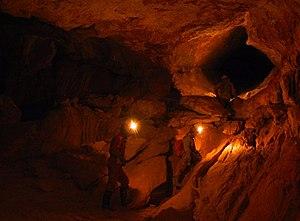
Le massif du Dachstein est une chaîne de montagnes fortement karstique des Préalpes orientales septentrionales. Elle se situe entièrement en Autriche, s'étendant sur des portions du land de Salzbourg, de la Haute-Autriche et la Styrie : aussi l'appelle-t-on fréquemment la « chaîne des trois pays ». Le point culminant de cette chaîne montagneuse est le Hoher Dachstein, d'une altitude de 2 995 m.